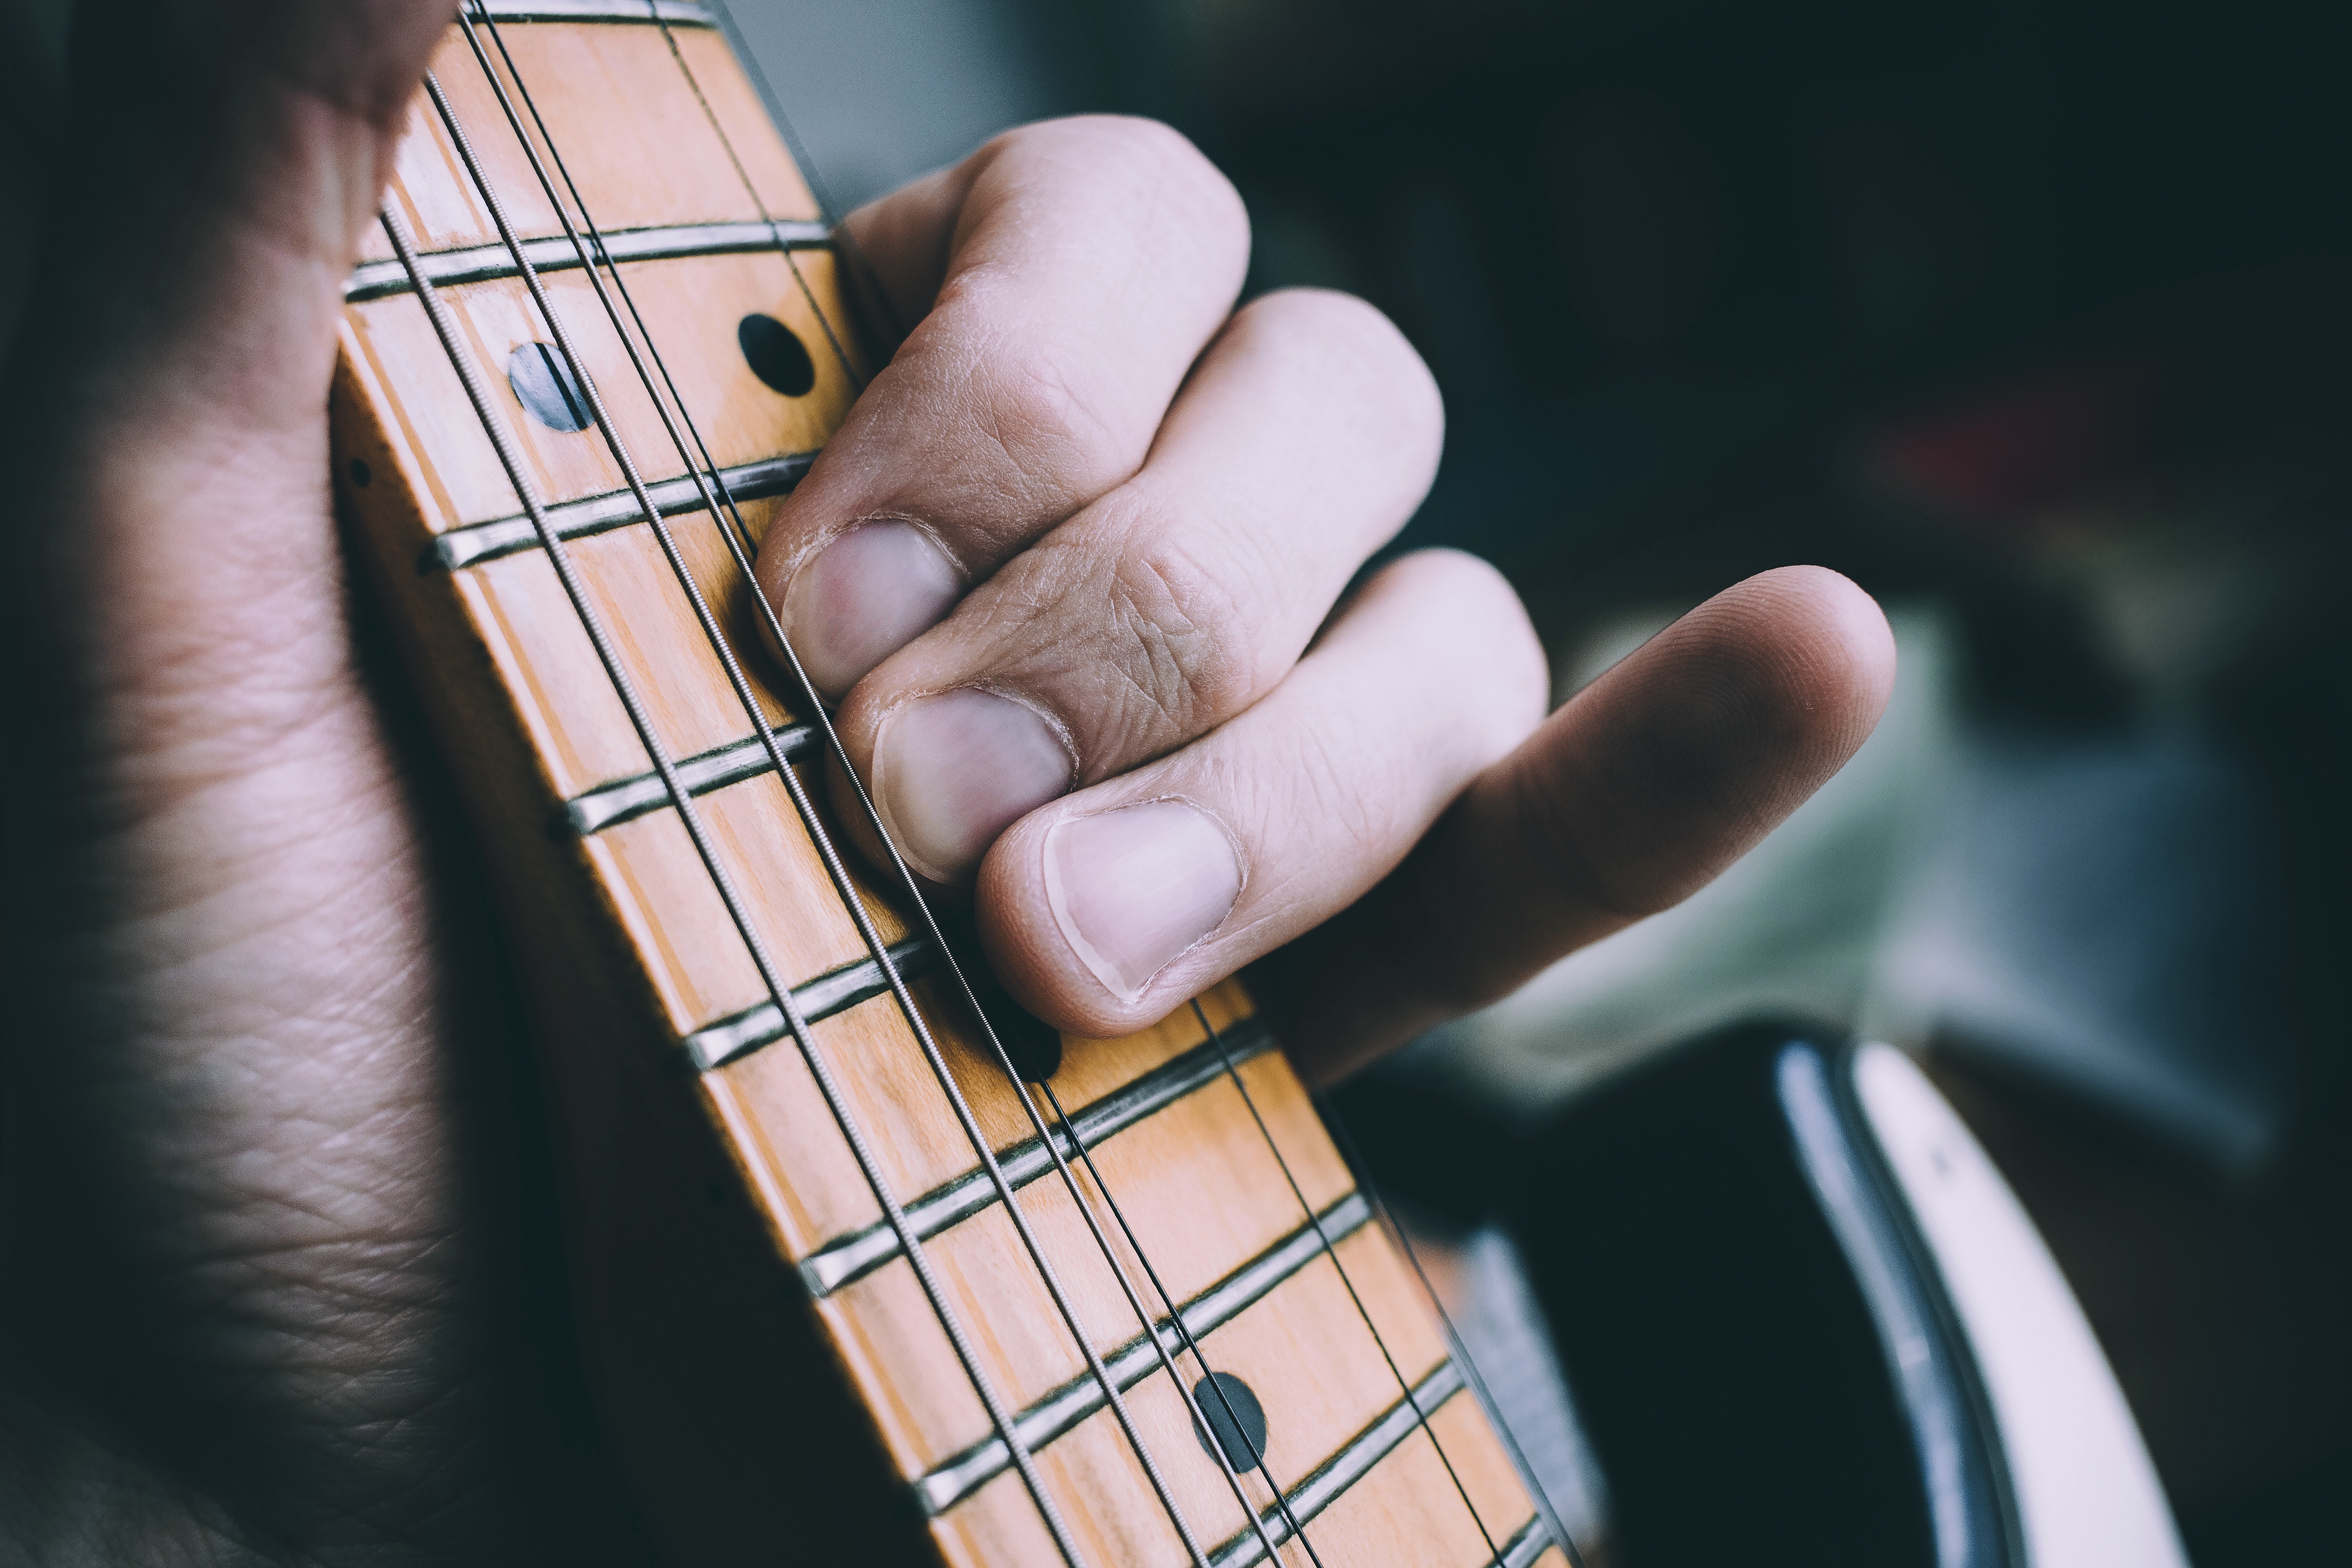
string instrument, guitar, musical instrument, string instrument accessory, finger, plucked string instruments, music, bass guitar, hand, guitarist, guitar accessory, musician, nail, acoustic guitar, jazz guitarist, ukulele, musical instrument accessory, bassist, electric guitar, thumb, cuatro, slide guitar